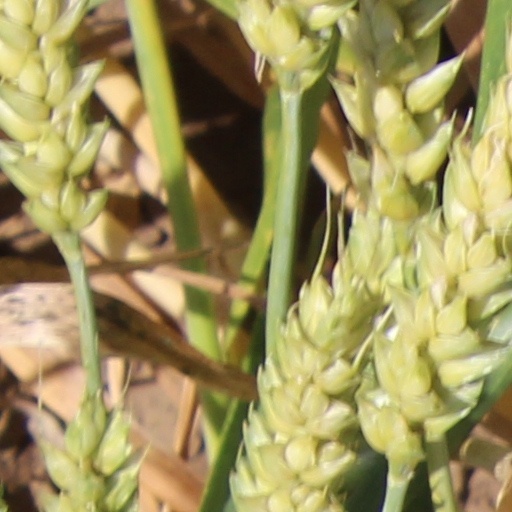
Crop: wheat